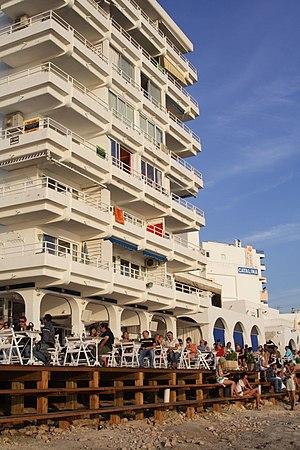
Le Café del Mar est un célèbre bar branché d'Ibiza situé à Sant Antoni de Portmany. Il est connu pour son ambiance musicale et son coucher de soleil. En effet la musique lounge qui y est diffusée est différente de celle, plutôt techno-house, que l'on écoute dans la plupart des bars de nuit et discothèques de l'île. Cette caractéristique en a fait un lieu touristique.